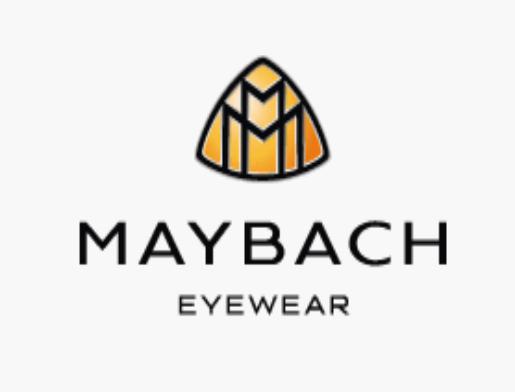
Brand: maybach-2
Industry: Transportation